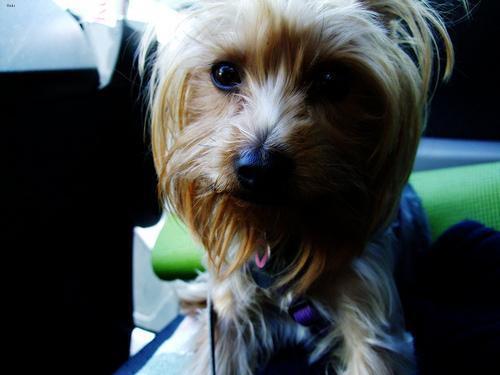
yorkshire terrier